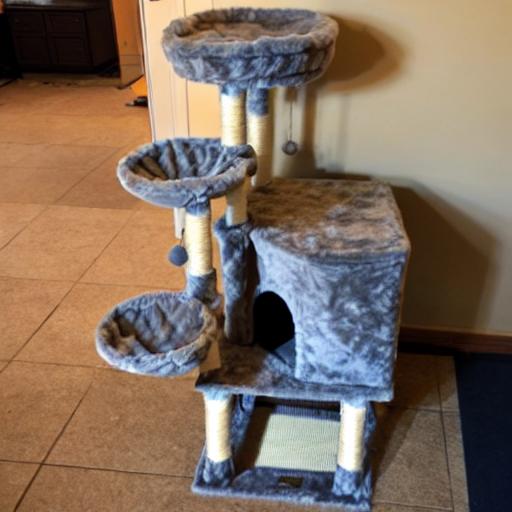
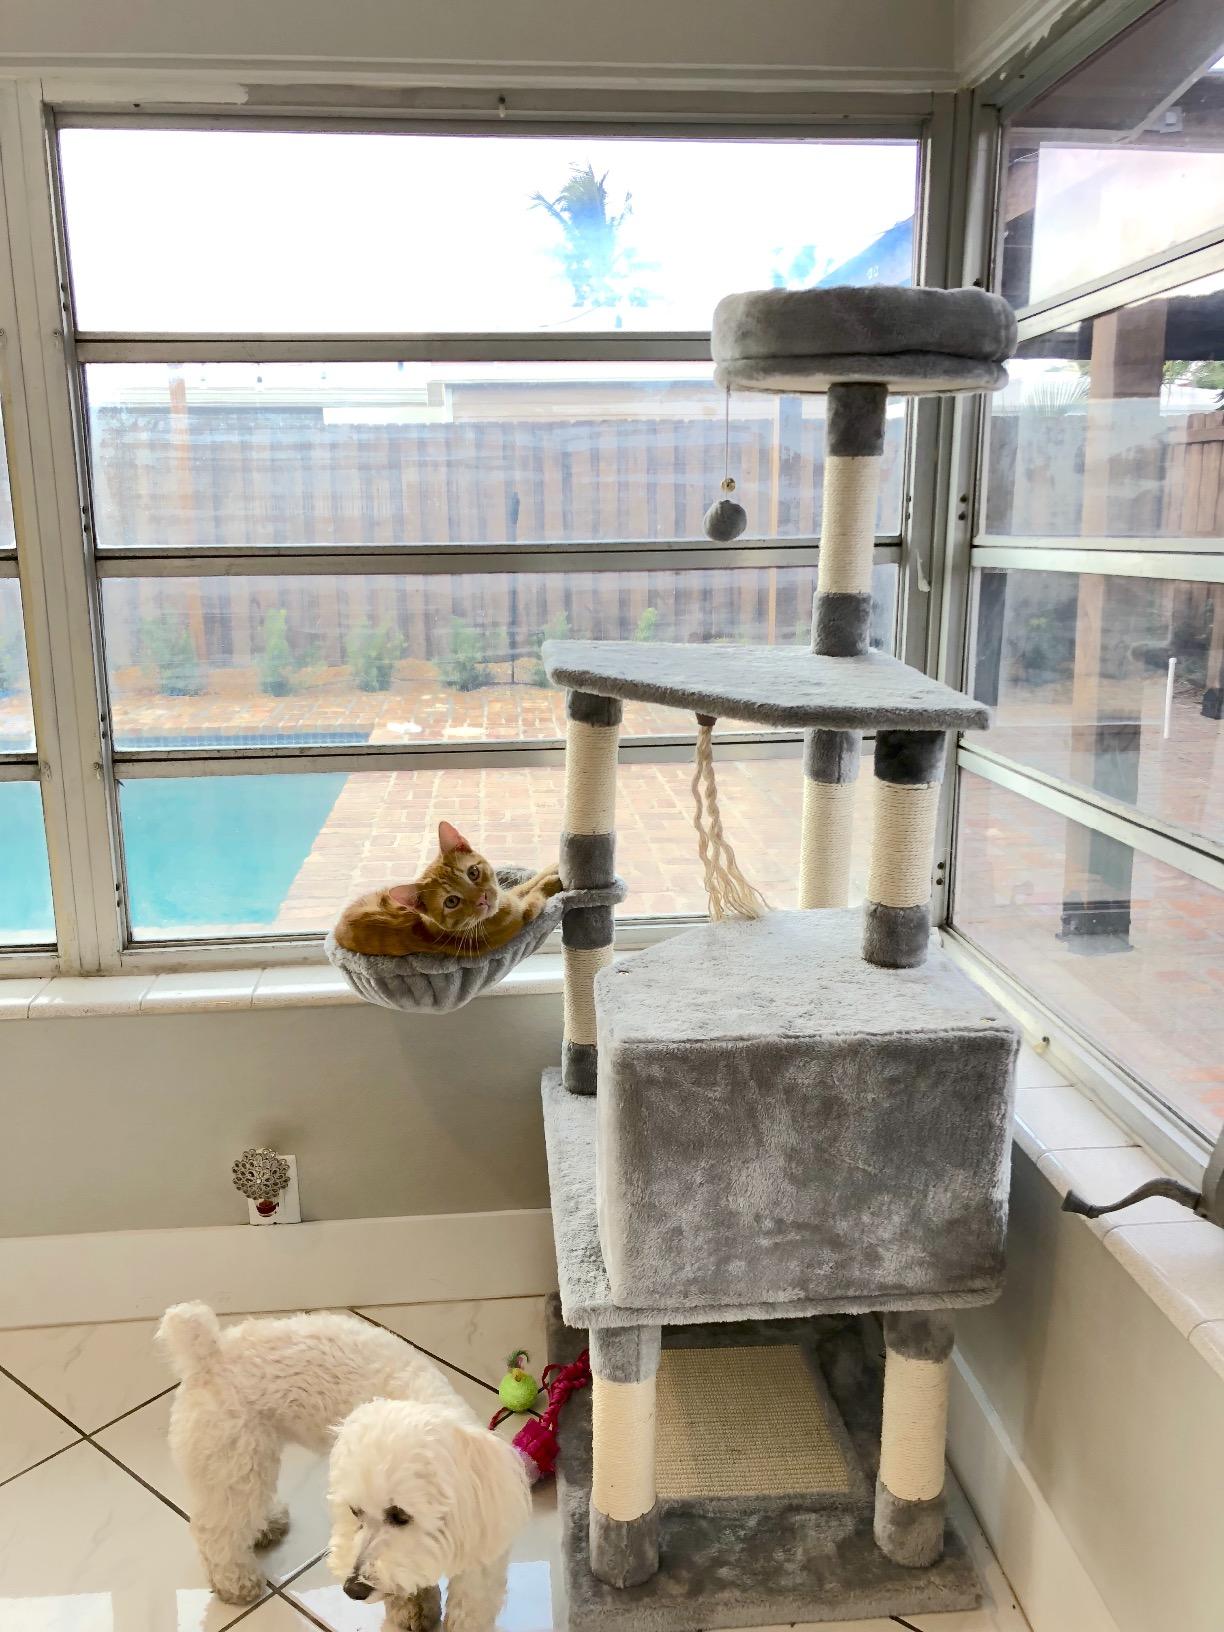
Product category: items_cat tree
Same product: no